2009–10 Toronto Raptors season

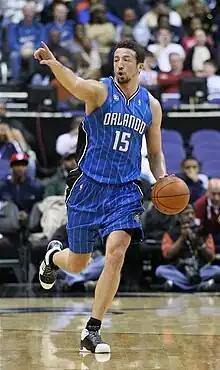
Türkoğlu was brought in for his playmaking and scoring abilities

The Raptors entered the 2009–10 NBA season in a state of flux: they had failed to qualify for the 2009 NBA Playoffs; it was Jay Triano's first full season in charge; and there was much uncertainty over the futures of perennial All-Star and captain Chris Bosh (who was into the final year of his contract), as well as Shawn Marion and Anthony Parker, both of whom could possibly become free agents before the season began. The roster shakeup began on 9 June 2009, when three-point specialist Jason Kapono ended his two-year tenure with the Raptors, and was traded to the Philadelphia 76ers for the aggressive veteran forward Reggie Evans. Toronto then drafted DeMar DeRozan with the ninth pick, enabling them to fill a spot on the wings. The other major roster change came in the form of signing free agent Hedo Türkoğlu; this led to a sign-and-trade agreement involving four teams, with Toronto landing Devean George (who was later traded for Marco Belinelli) and Antoine Wright, while trading Marion, Kris Humphries and Nathan Jawai. Around the same time, Parker signed with the Cleveland Cavaliers, while Indiana point guard Jarrett Jack was signed to back up José Calderón and former Raptor Radoslav Nesterović was brought back to the fold. Finally, Carlos Delfino and Roko Ukić were moved to the Milwaukee Bucks for Amir Johnson and Sonny Weems. It became increasingly clear that Colangelo, in securing a credible nucleus for the future, was doing this to persuade Bosh to stay.